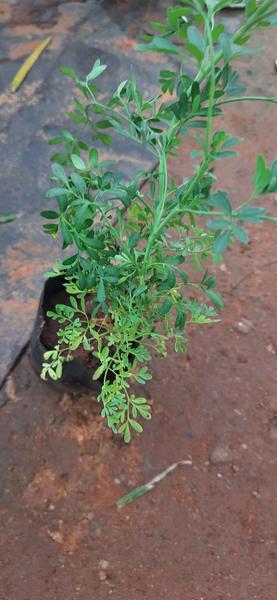
Plant: Nagadali